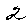
Label: 2